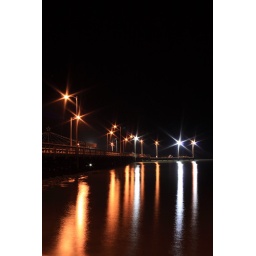
Just down the street from my house back home in Palacios, Tx.